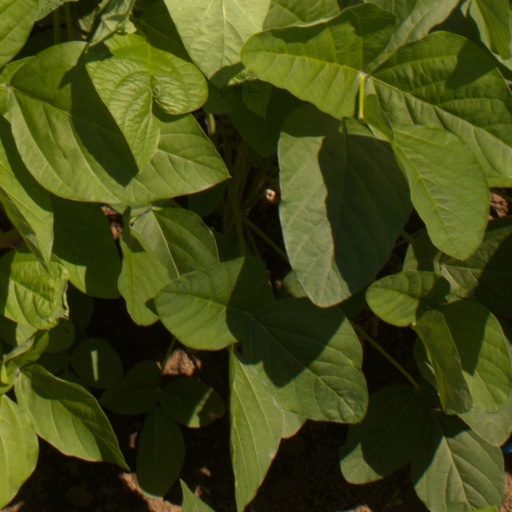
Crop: soybean